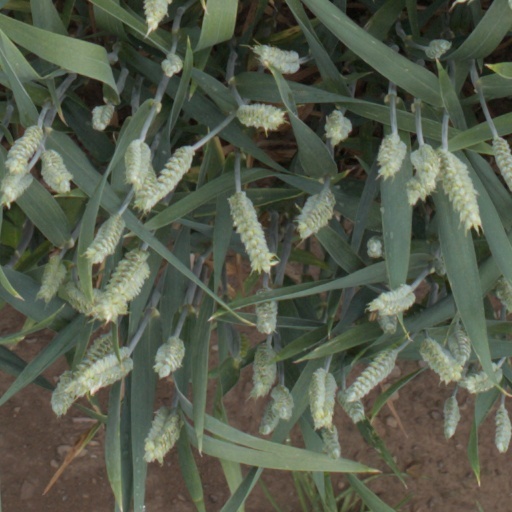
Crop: wheat